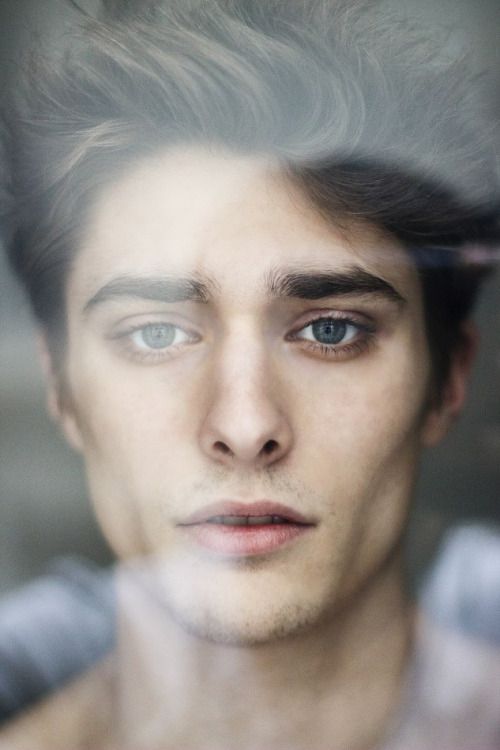
Portrait style: Real Portrait